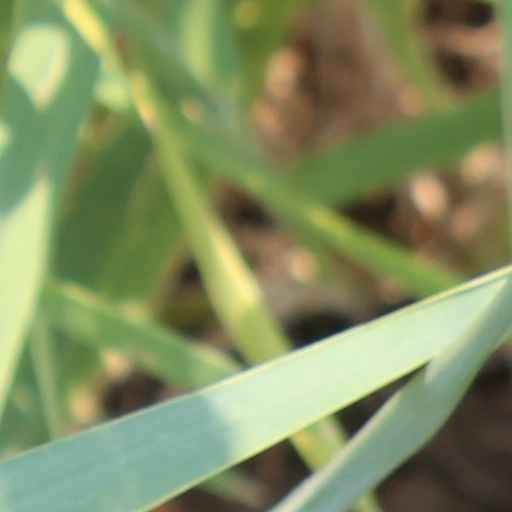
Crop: wheat